Pembrey Sands Air Weapons Range

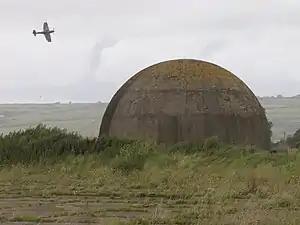
Disused dome training facility and Spitfire, 2007

Between 1941 and 1945 Pembrey was host to the RAF's No. 1 Air Gunners School, involving Bristol Blenheim and Vickers Wellington bombers and Spitfire fighter aircraft, and included experimental courses. From 1943 to 1945, Wing commander George Peter Macdonald, was the Commanding Officer of No. 1 Air Gunners School RAF, and the Station Commander of RAF Pembrey.